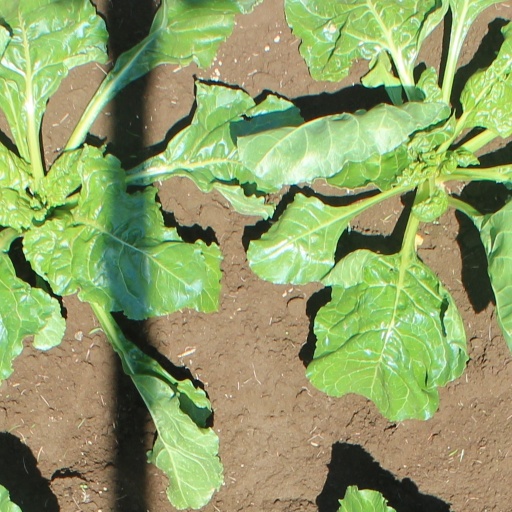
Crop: sugar beet